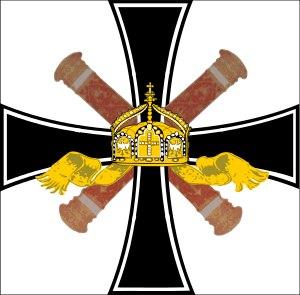
Le rang — ou le titre — de Großadmiral était le grade le plus élevé dans la Marine allemande et dans la Marine austro-hongroise.